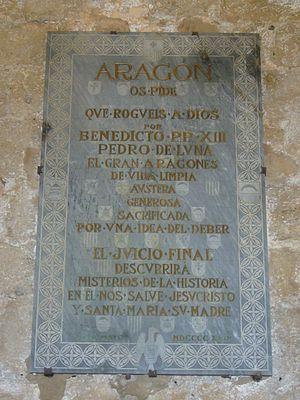
Plaque commémorative de l'Aragon en souvenir de l'Antipape Benoît XIII. Photo prise au château de Peñíscola
Pedro Martínez de Luna ou Pierre de Lune cardinal aragonais qui devient pape d'Avignon sous le nom de Benoît XIII, est considéré comme antipape du point de vue catholique.